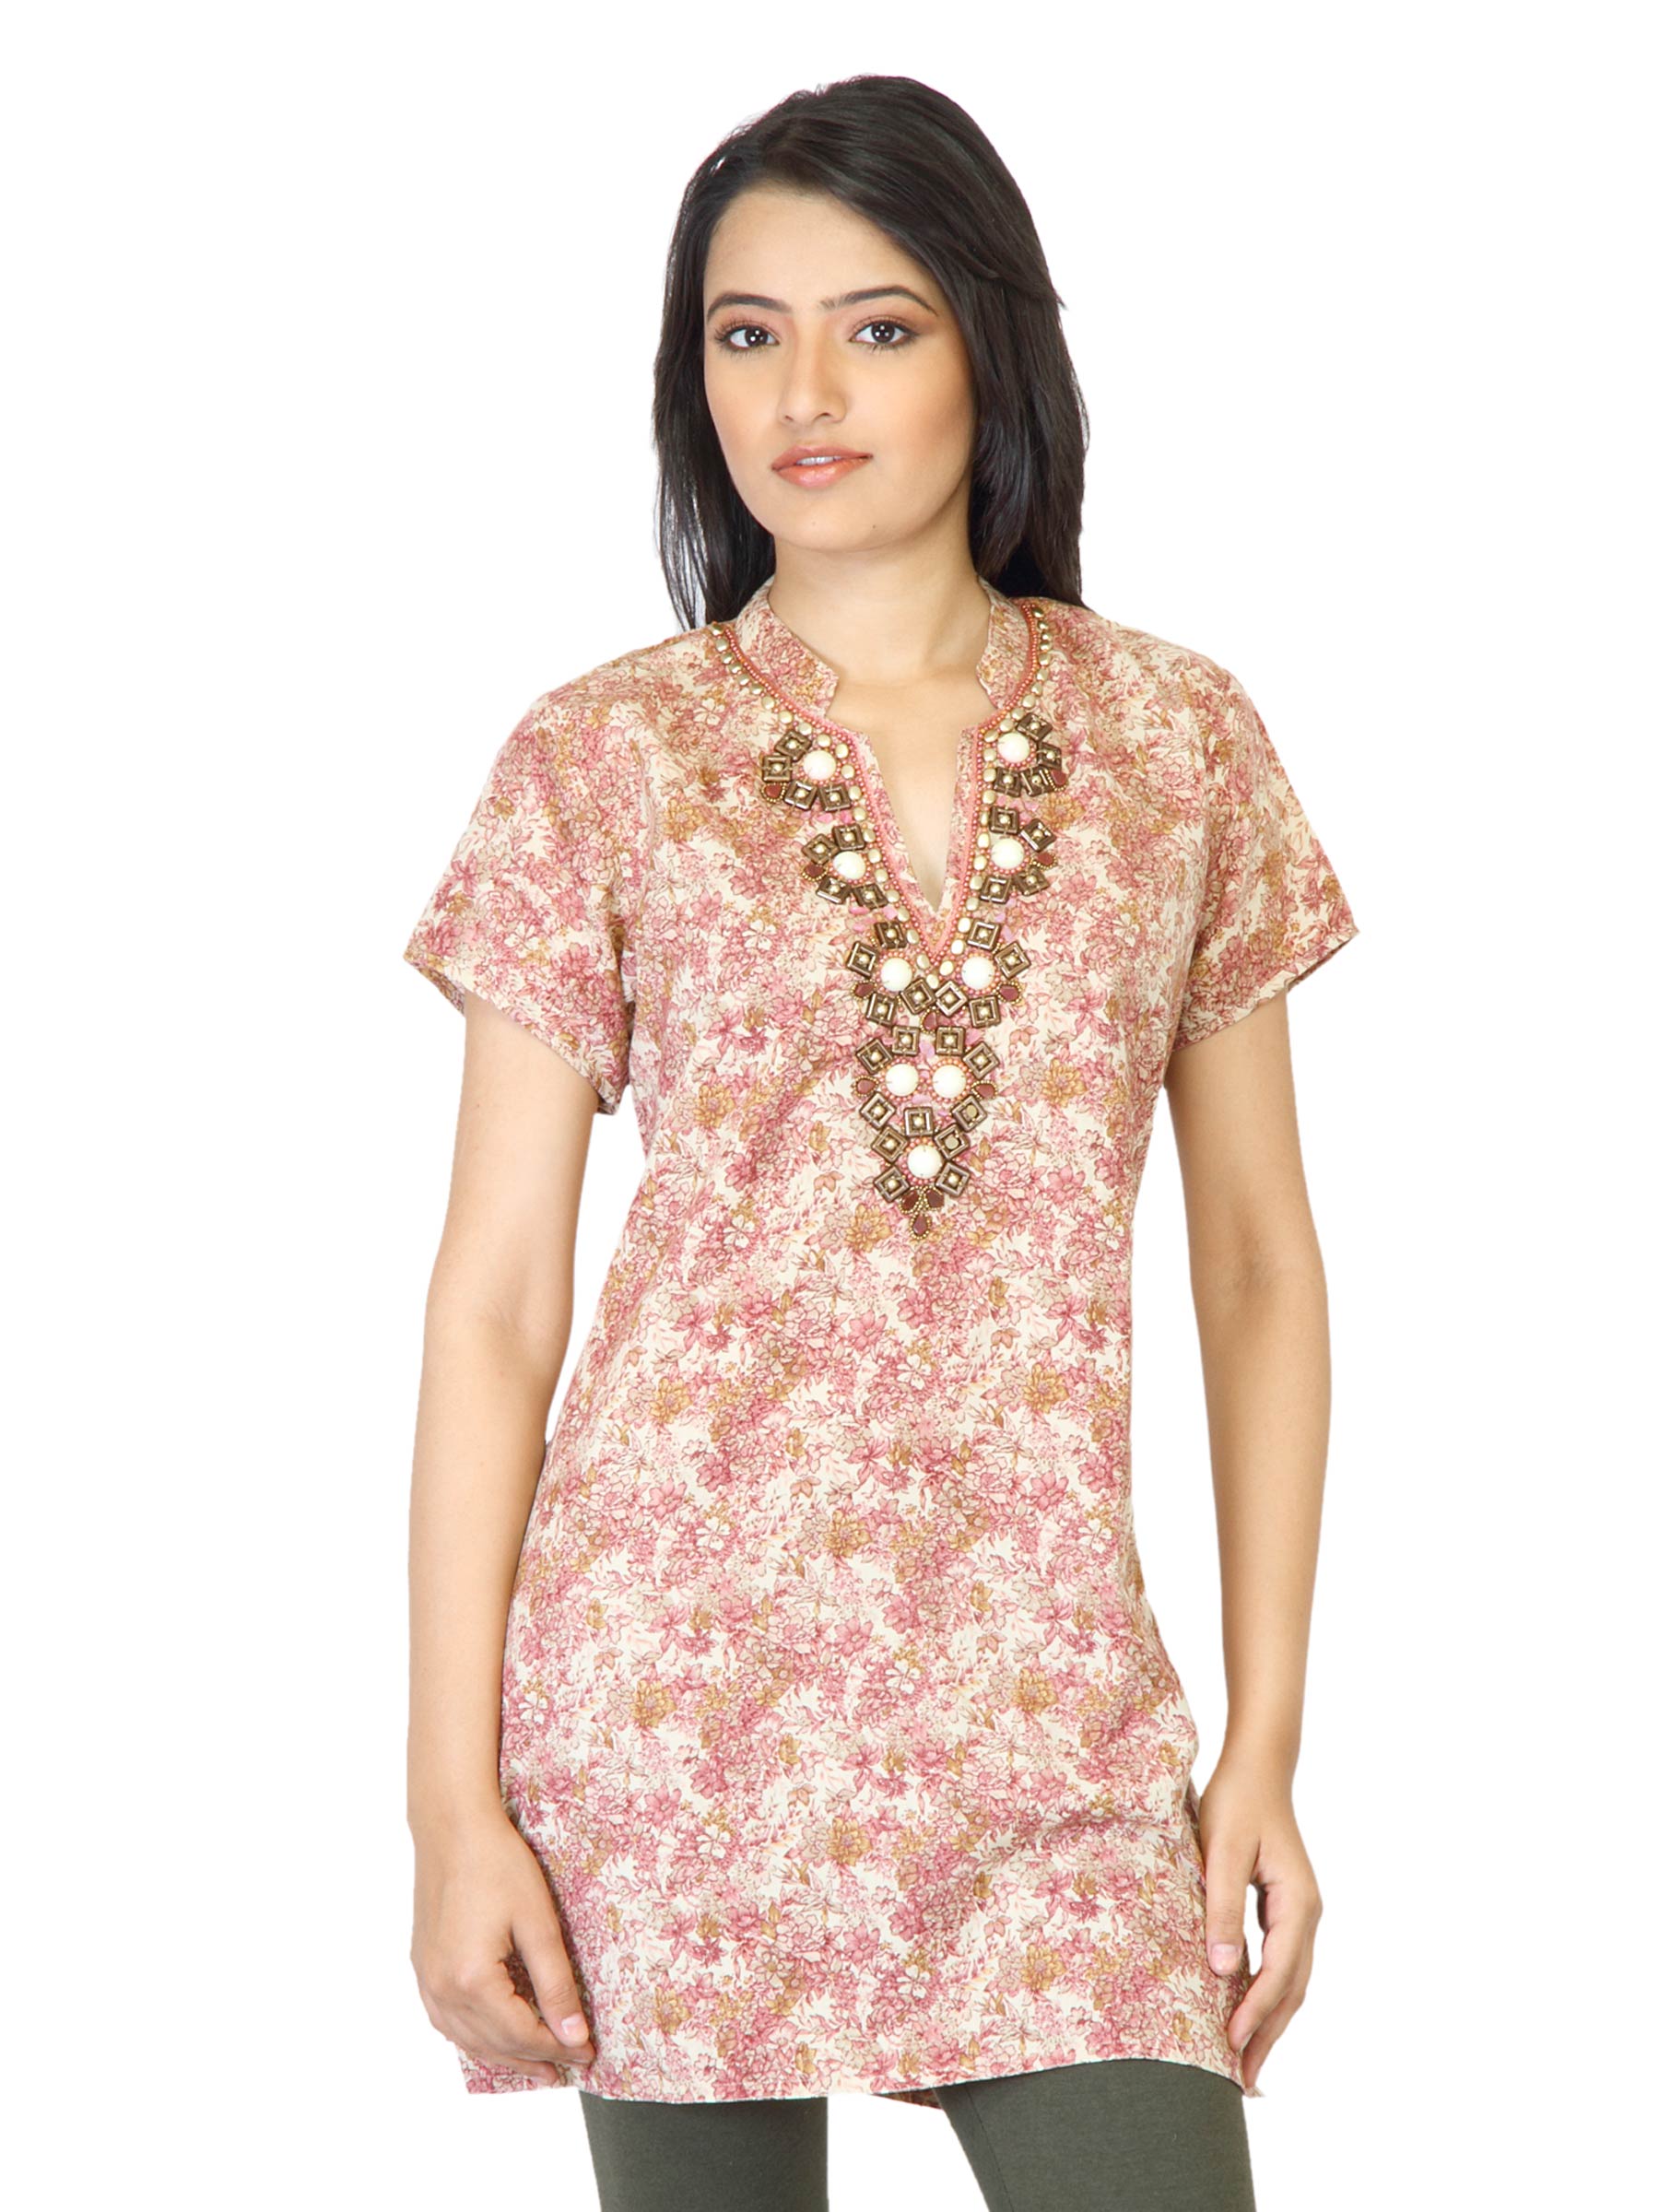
Aneri Women Tibett Pink Kurta
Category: Apparel / Topwear / Kurtas
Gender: Women
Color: Pink
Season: Fall 2011
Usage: Ethnic